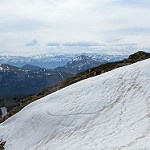
Scene: Outdoor